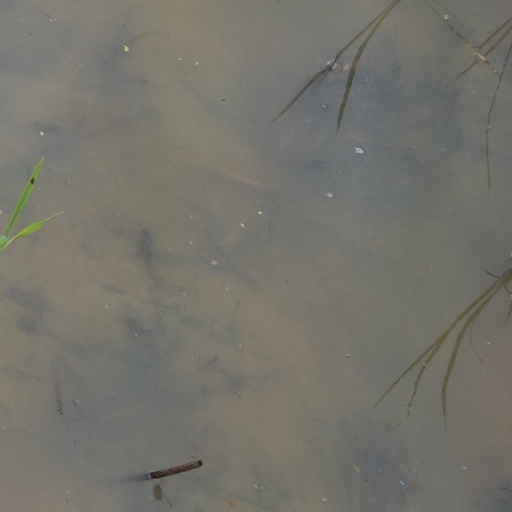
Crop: rice